Kahpe Bizans

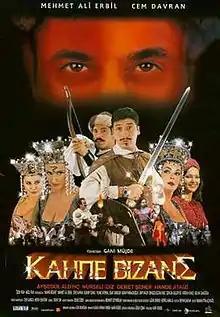

Kahpe Bizans (English: Perfidious Byzantine) is a 2000 Turkish comedy film directed by Gani Müjde. It is a parody of the 1970s kitsch Turkish historical drama movies. It was one of the highest-grossing films in Turkey, with admissions of over 2.5 million.